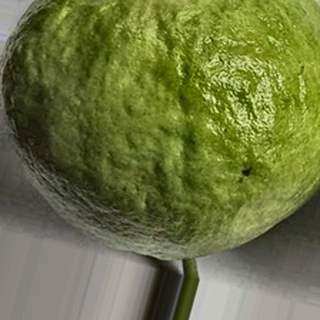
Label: healthy_guava